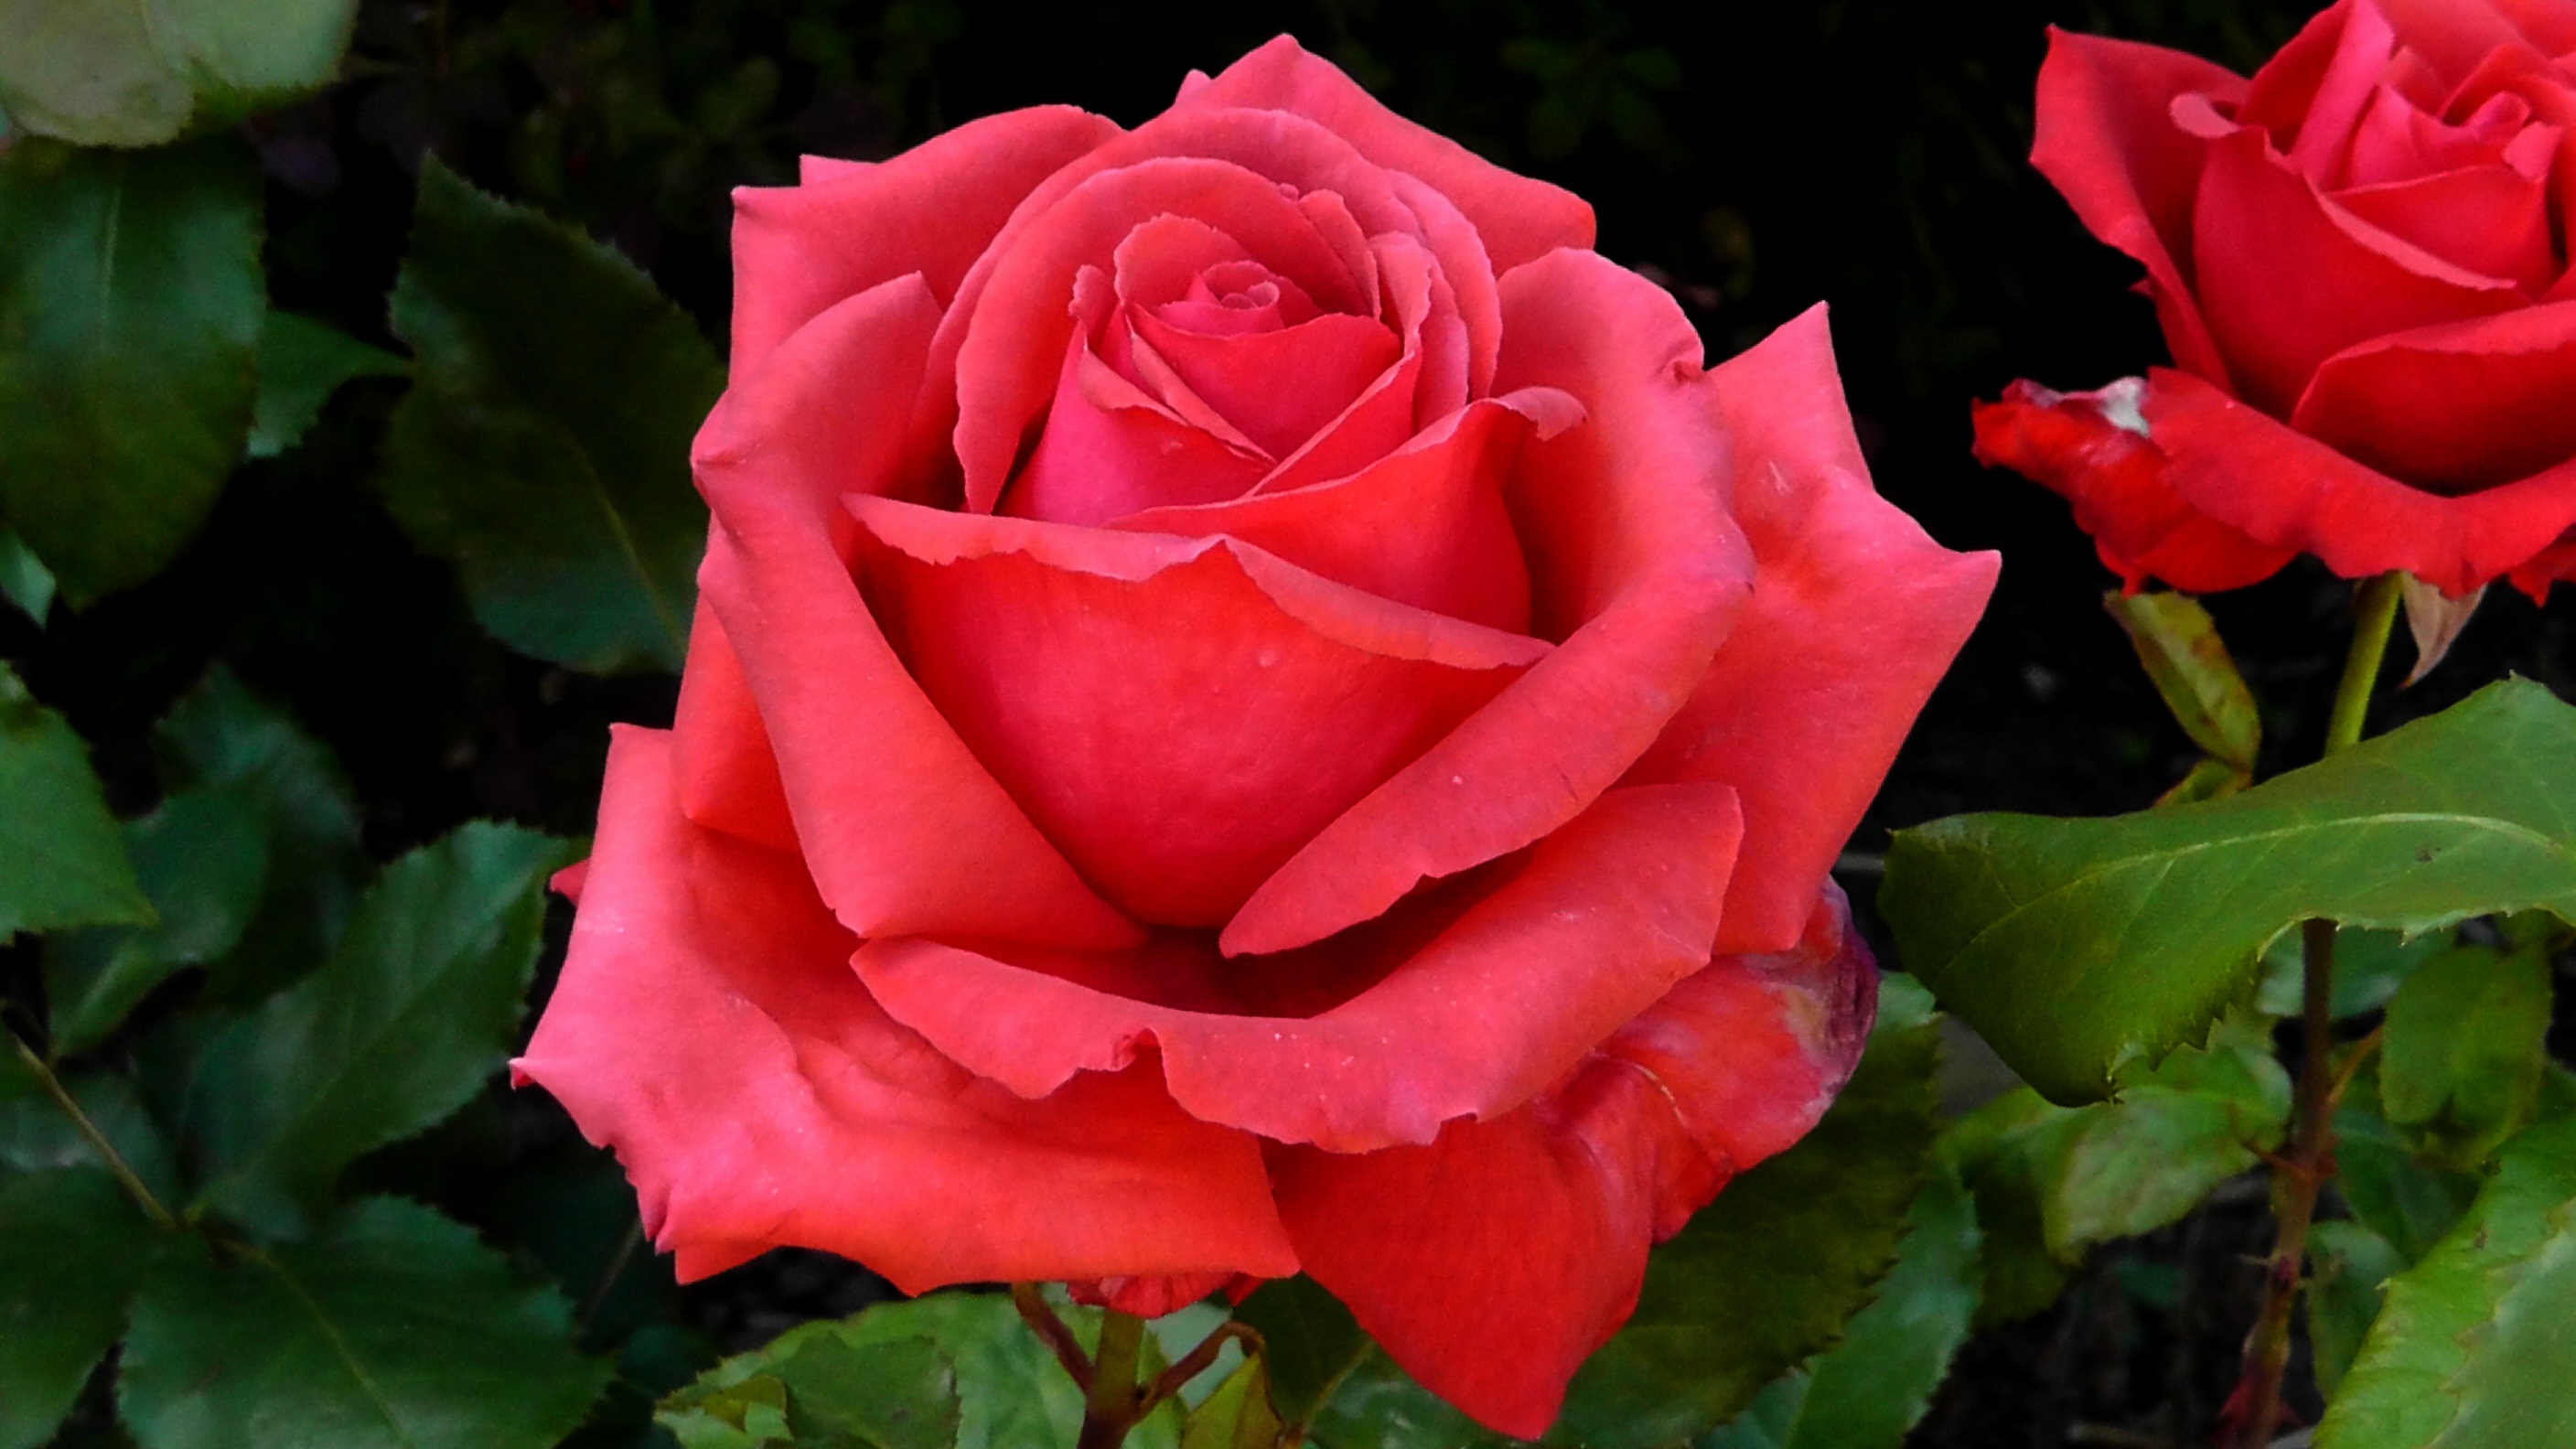
nature, blossom, plant, flower, petal, bloom, love, rose, red, close, red rose, flowers, close up, blossoms, beautiful, floribunda, rose bloom, blossomed, flowering plant, garden roses, rose family, land plant, rosa centifolia, rose order, close up of red